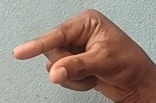
ASL sign: Q